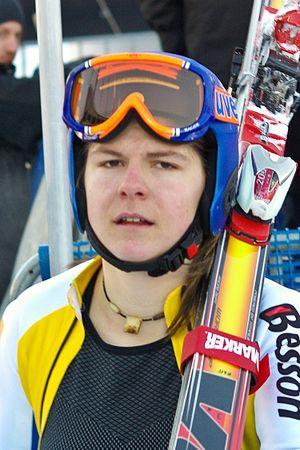
Edit Miklós, née le 31 mars 1988, est une skieuse alpine roumaine, puis hongroise, spécialiste des épreuves de vitesse.